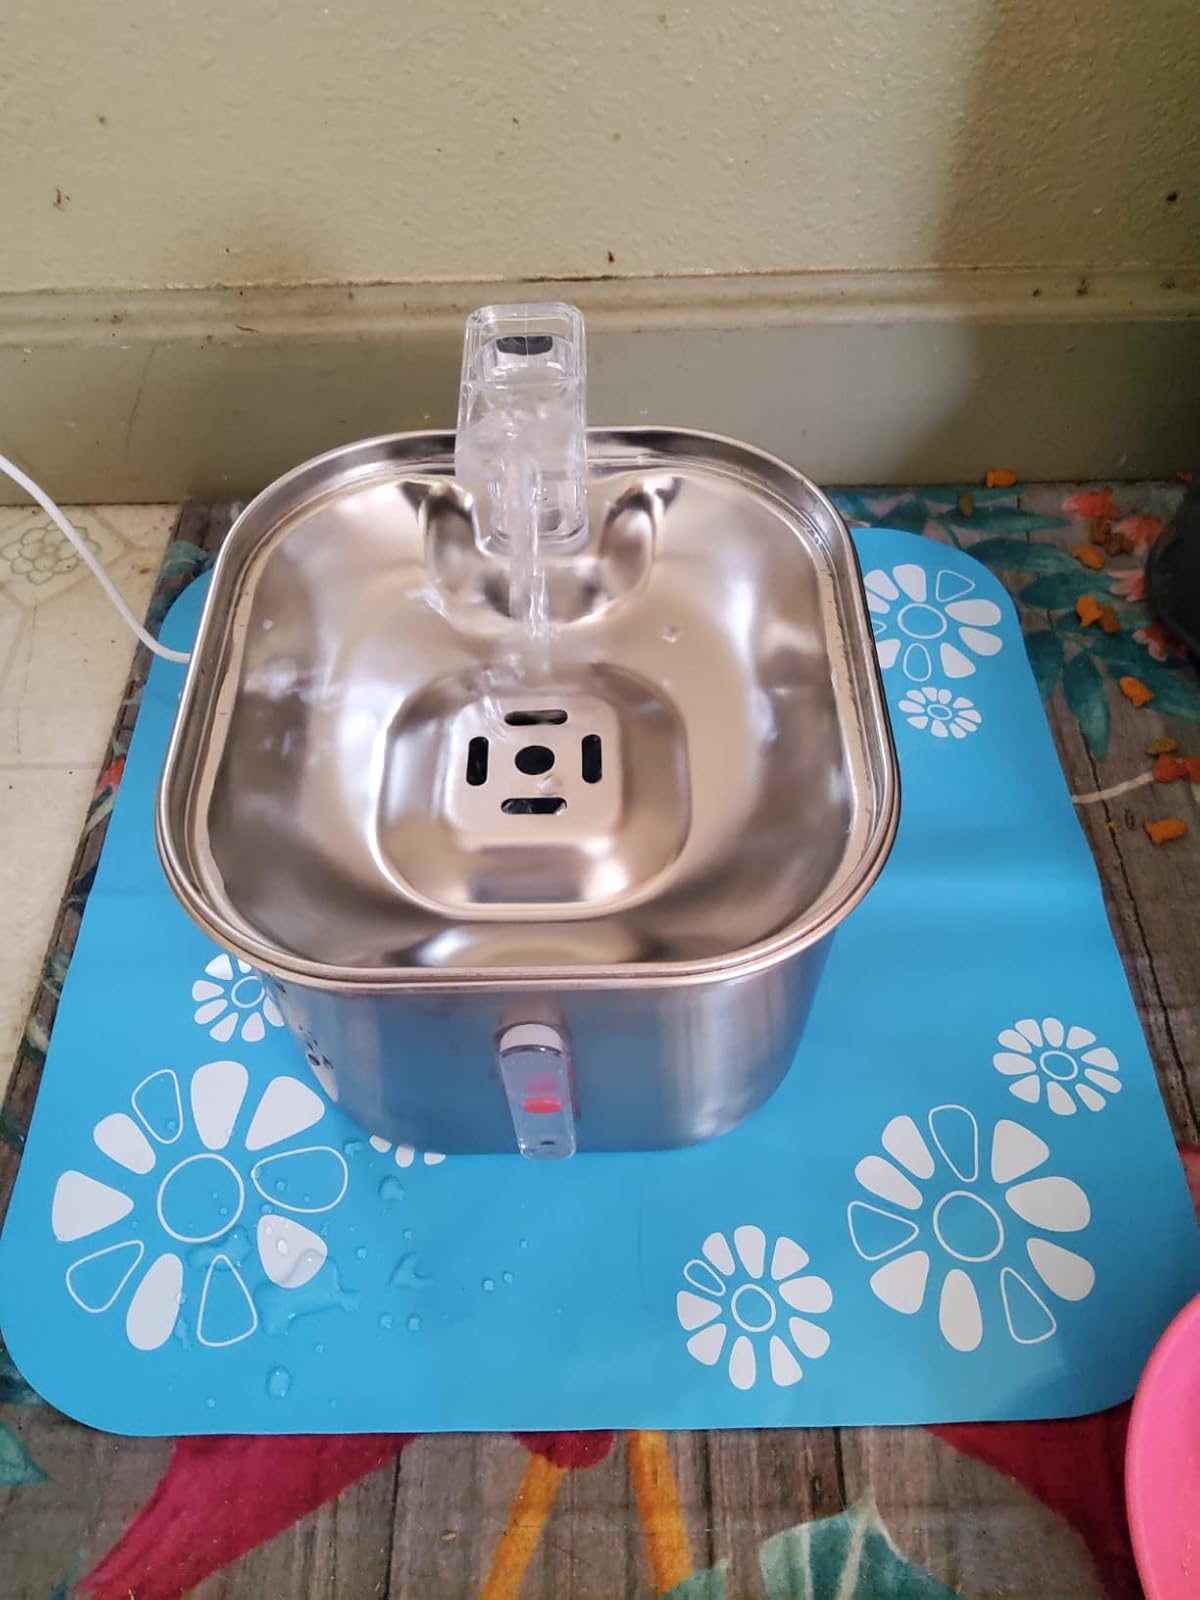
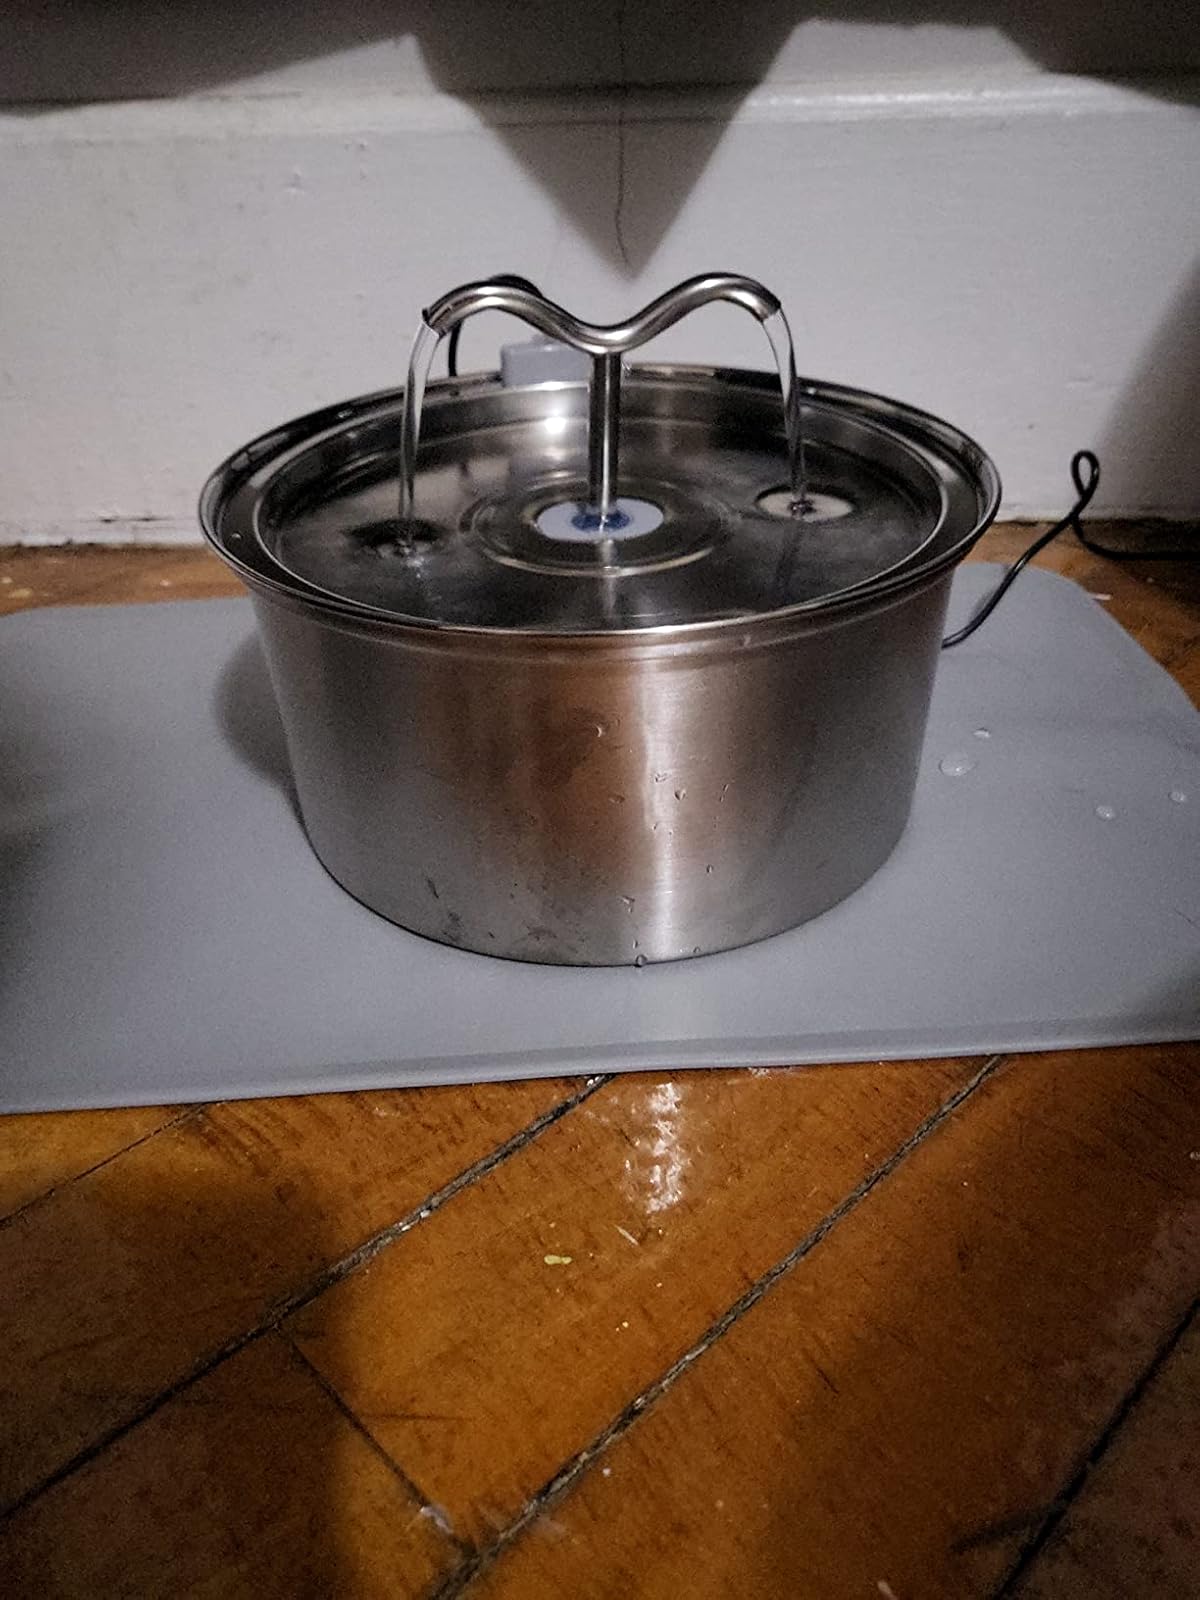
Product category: items_bowl
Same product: no